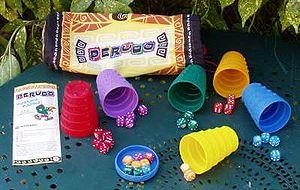
Perudo est un jeu de dés créé par l'auteur de jeux de société américain Richard Borg et initialement publié en 1993 par TSR. Ce jeu reprend le principe d'un jeu traditionnel chilien, le Dudo, lui-même proche du poker menteur